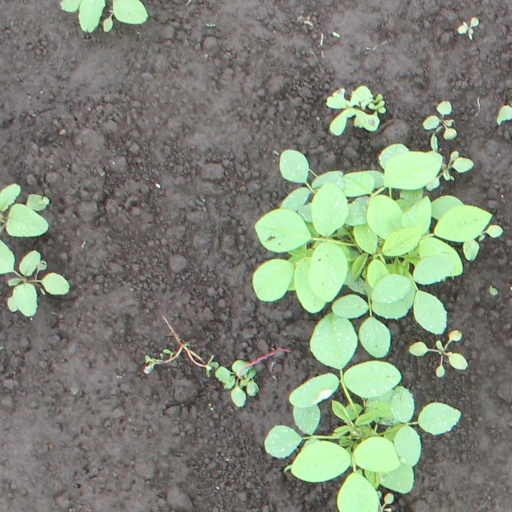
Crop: soybean